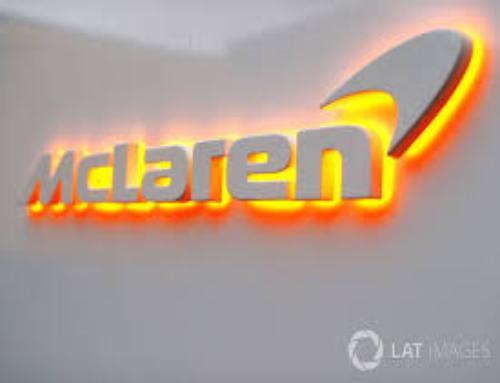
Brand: mclaren
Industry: Transportation